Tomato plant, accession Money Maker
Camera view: vertical (180 deg); turntable rotation: 90 degrees
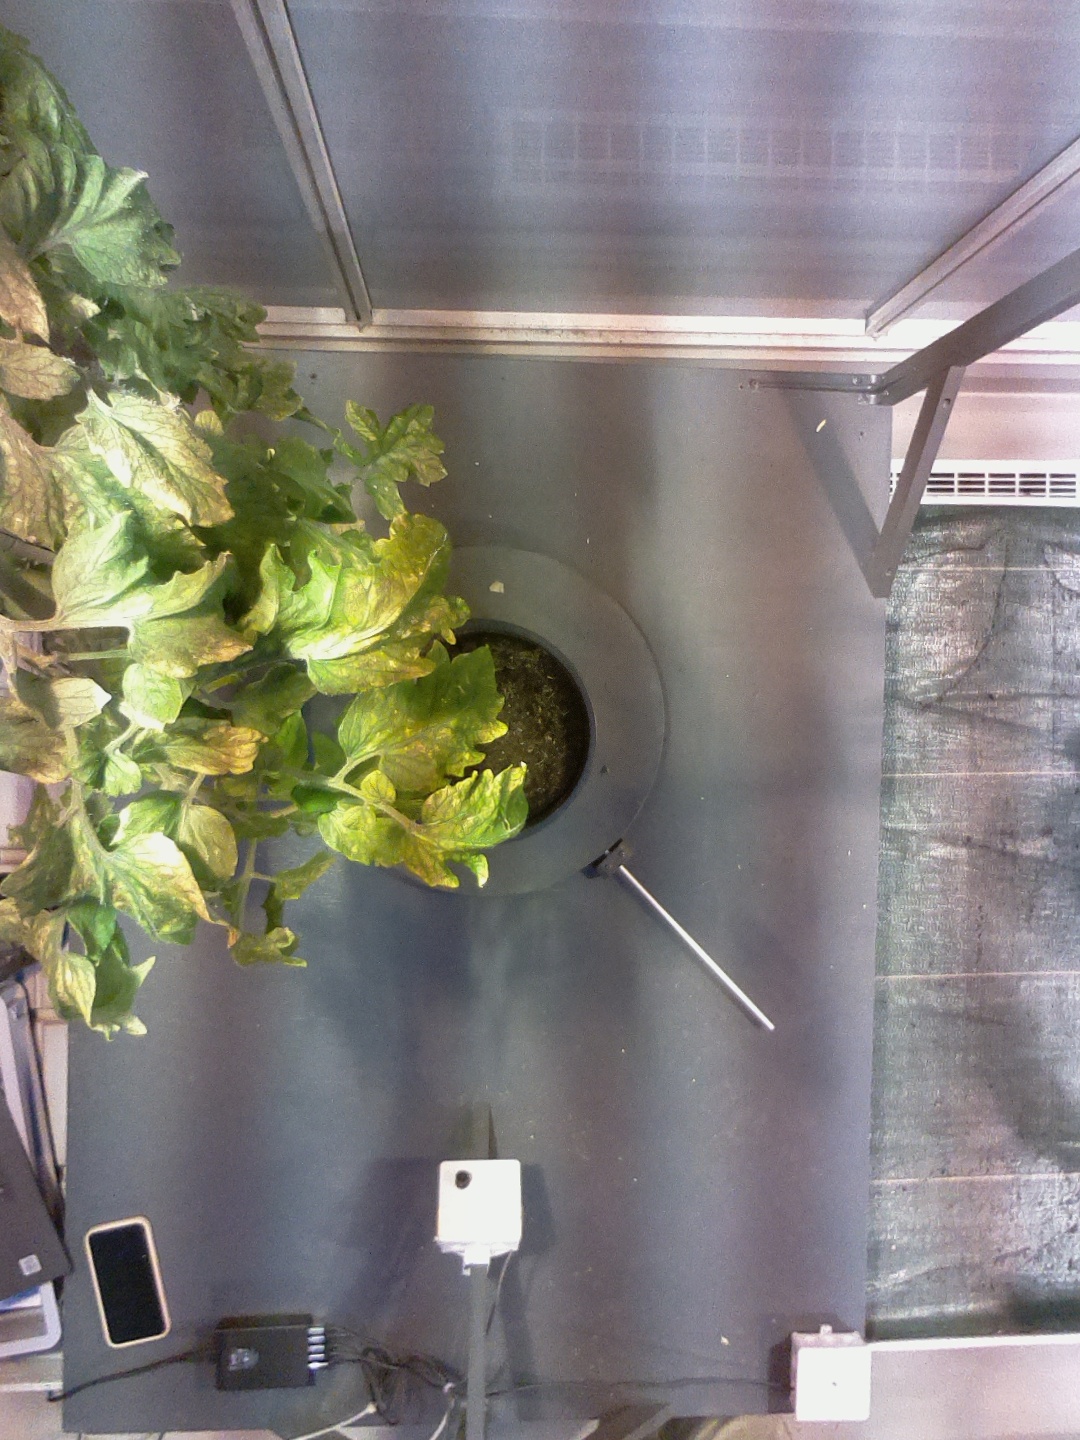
BBCH growth stage 76: 60%-70% of final fruit size